Cyclopia

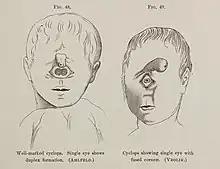
Fetuses with cyclopia

Cyclopia (named after the Greek mythology characters cyclopes), also known as alobar holoprosencephaly, is the most extreme form of holoprosencephaly and is a congenital disorder (birth defect) characterized by the failure of the embryonic prosencephalon to properly divide the orbits of the eye into two cavities. Its incidence is 1 in 16,000 in born animals and 1 in 200 in miscarried fetuses.